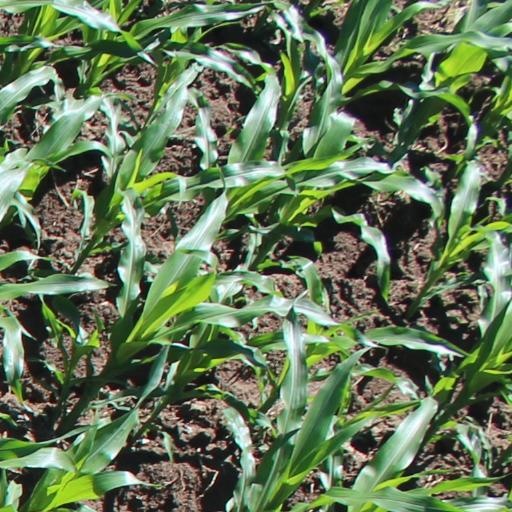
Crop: maize; corn